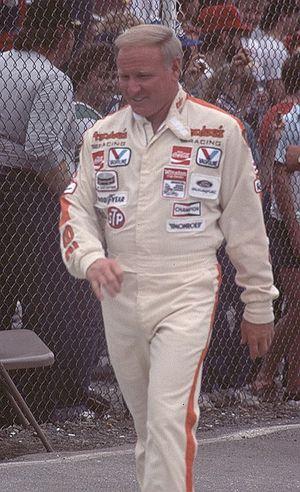
Cale Yarborough, de son vrai nom William Caleb Yarborough, est un pilote américain de NASCAR né le 27 mars 1939 à Timmonsville en Caroline du Sud.